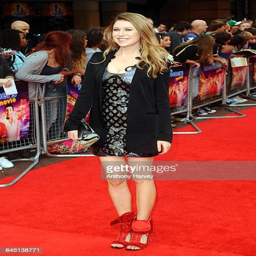
operatic pop artist attends the world film premiere of comedy